Ian Ogilvy

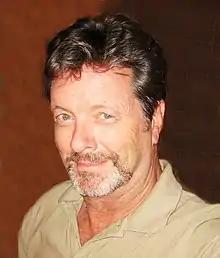
Ogilvy in 2007

Ogilvy was born in Woking, Surrey, England, to Francis Fairfield Ogilvy, brother of advertising executive David Ogilvy, and actress Aileen Raymond (who had previously been married to actor John Mills). His grandfather, Francis John Longley Ogilvy, was born in Argentina and a self-taught Gaelic-speaker who was a classics scholar and a failed financial broker. He was educated at Sunningdale School, Eton College, and the Royal Academy of Dramatic Art.